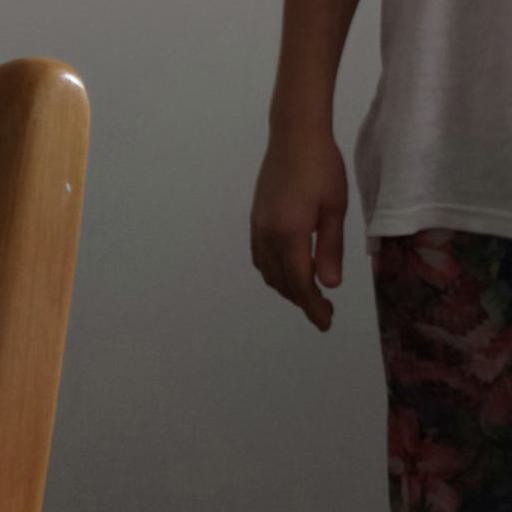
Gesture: no_gesture